King of the Underworld (1939 film)

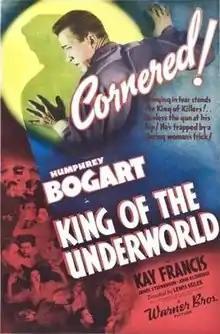
Theatrical release poster

King of the Underworld is a 1939 American crime drama film starring Humphrey Bogart as a gangster and Kay Francis as a doctor forced to treat him. It was directed by Lewis Seiler. It is a remake of the 1935 film "Dr. Socrates", which was based on a short story by W. R. Burnett.